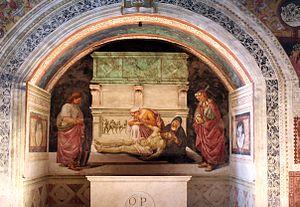
Luca Signorelli, né Luca d'Egidio di Ventura appelé parfois Luca da Cortona, est un peintre toscan de l'école florentine.